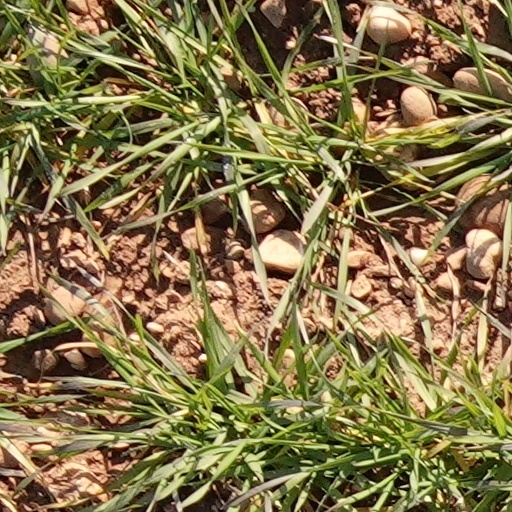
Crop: wheat